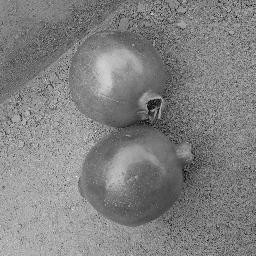
Fruit: Pomegranate
Quality: Good